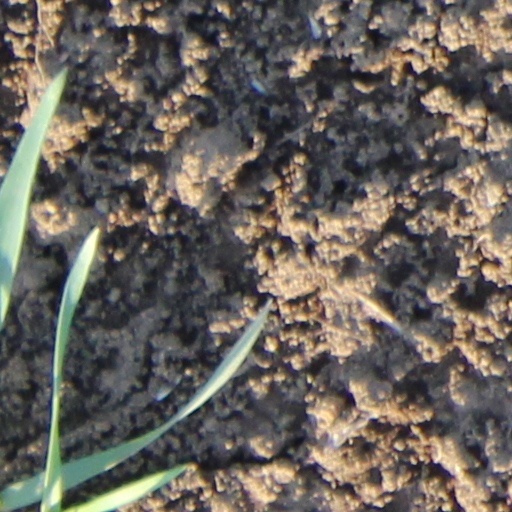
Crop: wheat